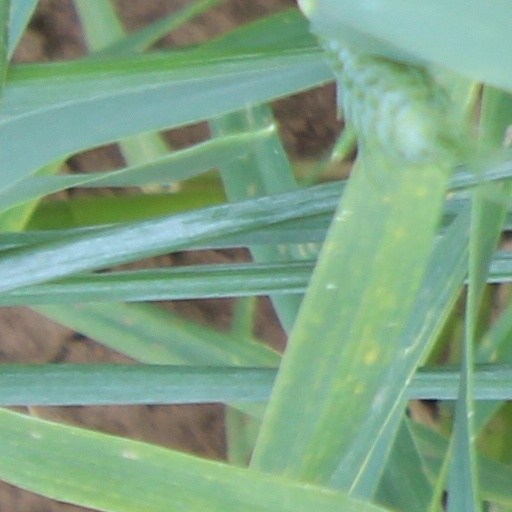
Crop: wheat